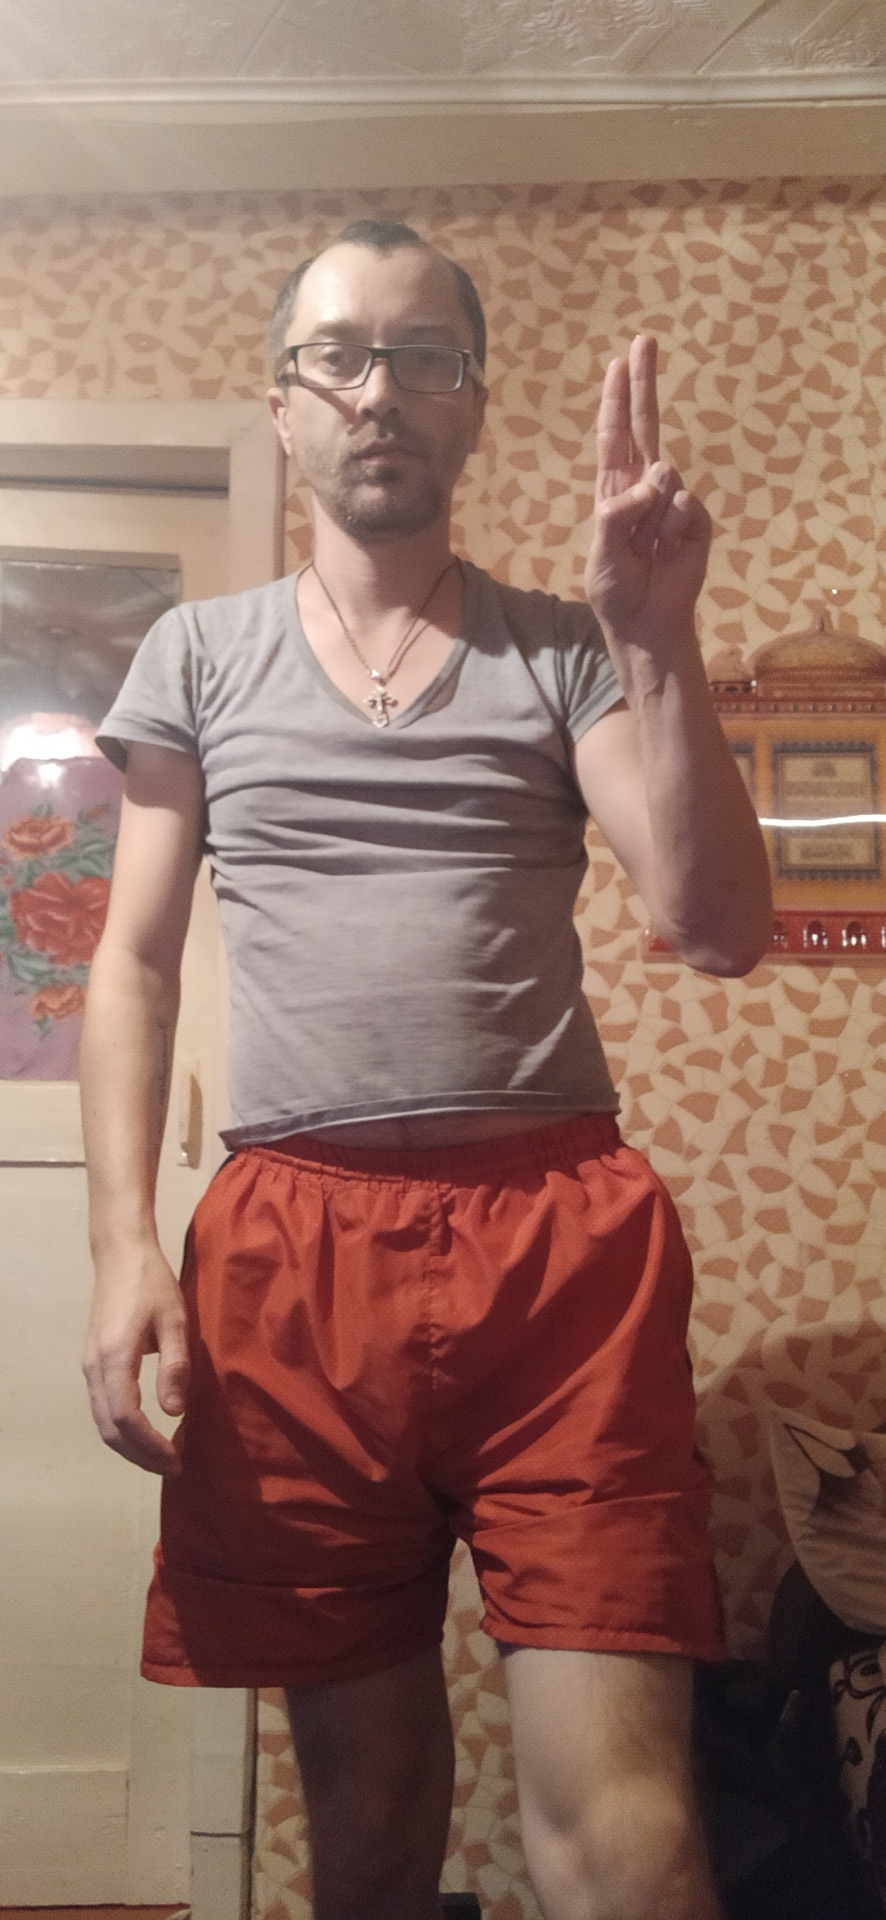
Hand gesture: two_up